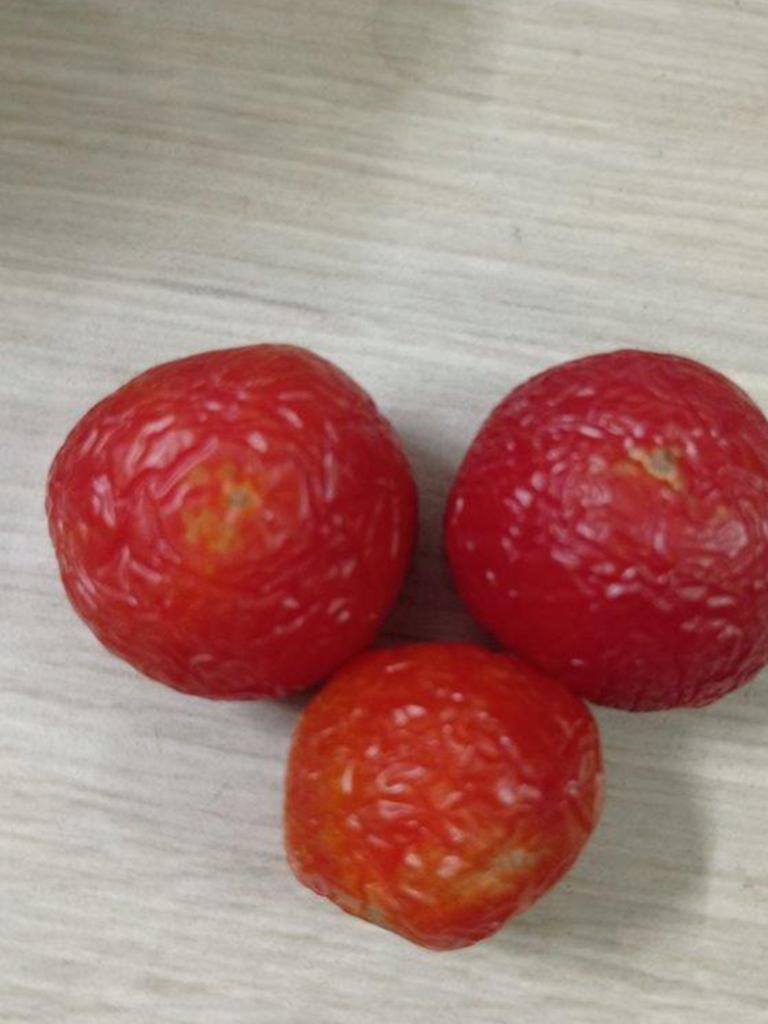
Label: Rotten